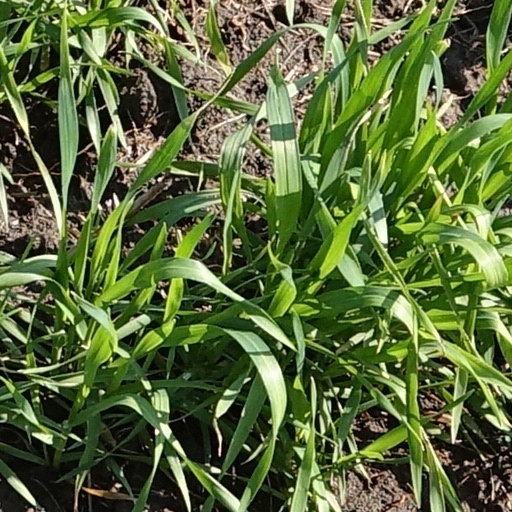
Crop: wheat